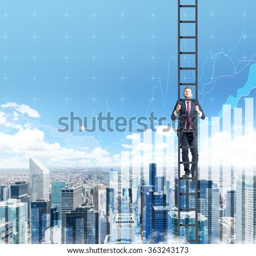
successful young businessman climbing a ladder .